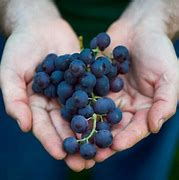
Label: Grapes